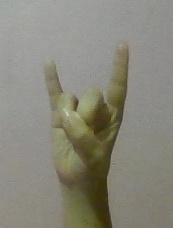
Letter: la